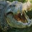
Label: crocodile